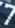
Number: 7